José Veríssimo

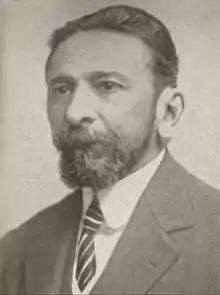
José Veríssimo, ca. 1900.

José Veríssimo Dias de Matos (8 April 1857 – 2 December 1916) was a writer, educator, journalist, literary critic, and founding member of the Brazilian Academy of Letters.